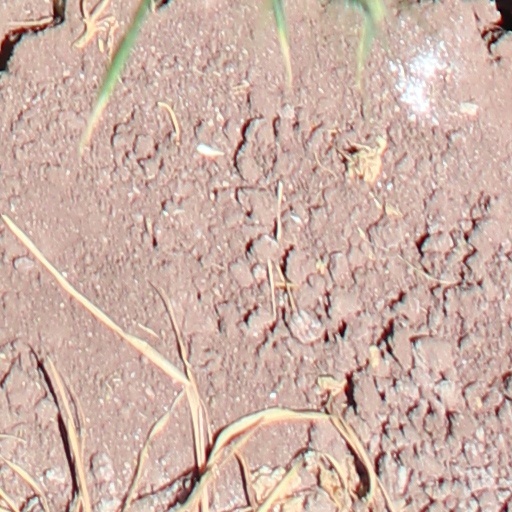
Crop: wheat